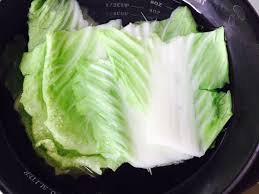
Label: trash